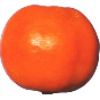
Label: Clementine 1